Human skin color

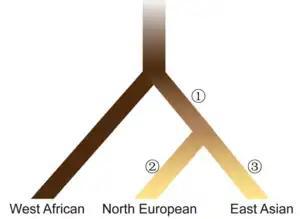
Evolutionary model of human pigmentation in three continental populations. The colors of the branches roughly indicate the generalized skin pigmentation level of these populations.

Population and admixture studies suggest a three-way model for the evolution of human skin color, with dark skin evolving in early "Homo sapiens" in Africa and light skin evolving only recently after modern humans had expanded out of Africa. For the most part, the evolution of light skin has followed different genetic paths in Western and Eastern Eurasian populations; however, some mutations associated with lighter skin have estimated origin dates after humans spread out of Africa but before the divergence of the two lineages.